Pirates of the Caribbean (attraction)

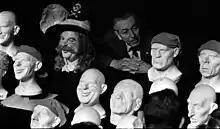
Walt Disney in 1966, inspecting plastic heads for use in the Disneyland attraction.

Pirates of the Caribbean is a show taking place in the Golden Age of Piracy. While the timeframe is unconfirmed, the "Vacationland" magazine said the ride plunges into the 17th century, while Jason Surrell's book suggested the ride enters the late 1700s.